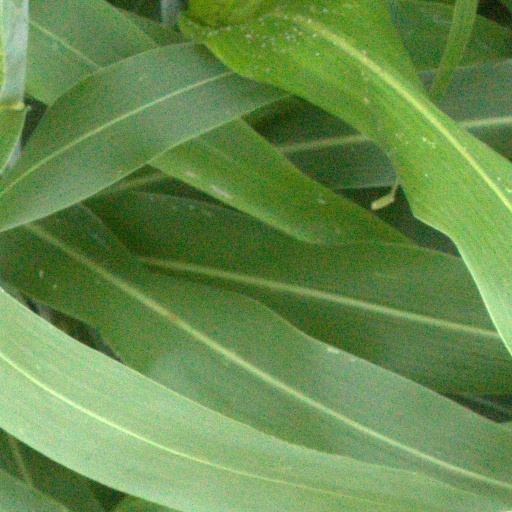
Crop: sorghum